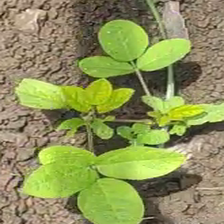
Weed species: Asian_Pigeonwings_(Clitoria Ternatea)